The Sleepwalkers (2019 film)

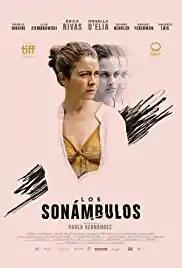
Promotional release poster

The Sleepwalkers is a 2019 Argentine-Uruguayan drama film directed by Paula Hernández. The film received the Silver Condor award for Best Film from the Argentine Film Critics Association in 2021. It was selected as the Argentine entry for the Best International Feature Film at the 93rd Academy Awards, but it was not nominated.